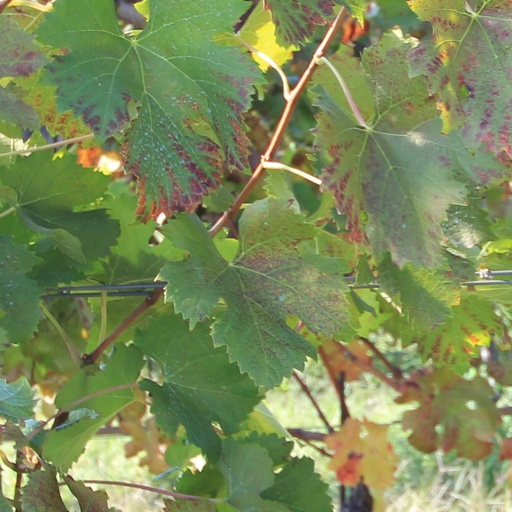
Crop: grape